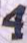
Number: 4